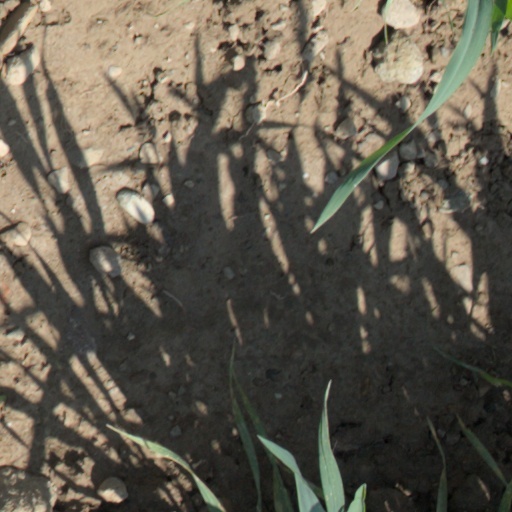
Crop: wheat